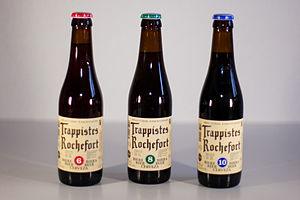
Une bière trappiste, ou trappiste, est une bière brassée par ou sous contrôle des moines trappistes. Ces bières trappistes sont généralement de fermentation haute et doivent être brassées dans le respect des critères définis par l'Association internationale trappiste si elles veulent pouvoir arborer le logo Authentic Trappist Product délivré par cette association privée.